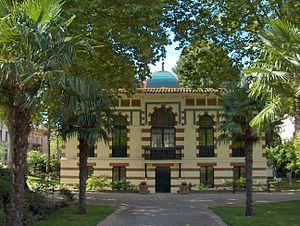
Le musée Georges Labit à Toulouse (Haute-Garonne, France).
Le musée Georges-Labit, fondé en 1893, est situé sur les berges du canal du Midi à Toulouse entre le quartier des Demoiselles et le Busca. Son nom vient du grand voyageur, ethnologue et collectionneur Georges Labit, qui a rassemblé au cours de ses voyages une collection d'objets d'art d'Extrême-Orient et il a entrepris d'en faire un musée pour ses contemporains et pour les générations futures. Cette collection évoque les cultures anciennes - jusqu'au XIXᵉ siècle - par les arts de l'Inde, du Pakistan et de l'Afghanistan, l'ancien Viêt Nam, l'ancienne Thaïlande, le Laos, Java, le Népal, l'art tibétain et l'art chinois, enfin l'art japonais. Ces objets ont été choisis, dans un premier temps par Georges Labit, pour leur qualités esthétiques et afin d'évoquer de manière exemplaire les cultures anciennes de ces pays d'Asie et d'Extrême-Orient. Pour cette raison ils sont regroupés avec des objets présentant les mêmes qualités mais provenant d'Égypte antique dont un rare ensemble d'objets coptes.